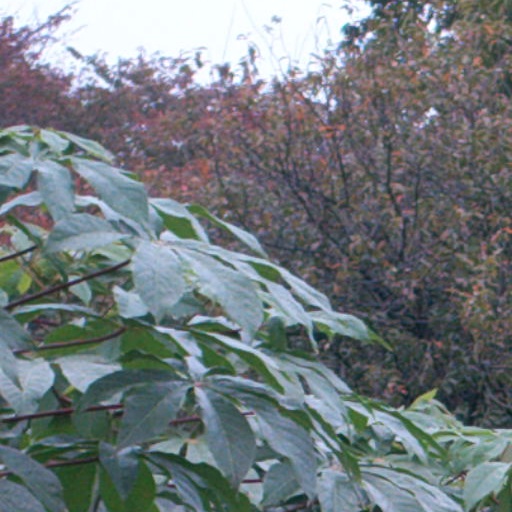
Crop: cassava